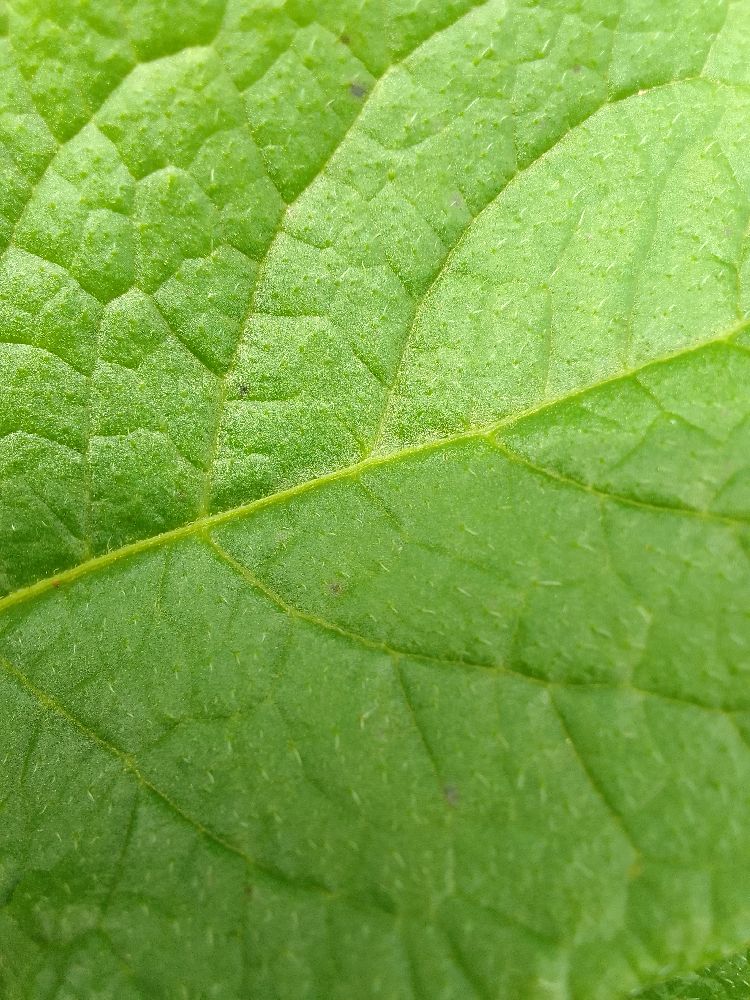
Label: Healthy